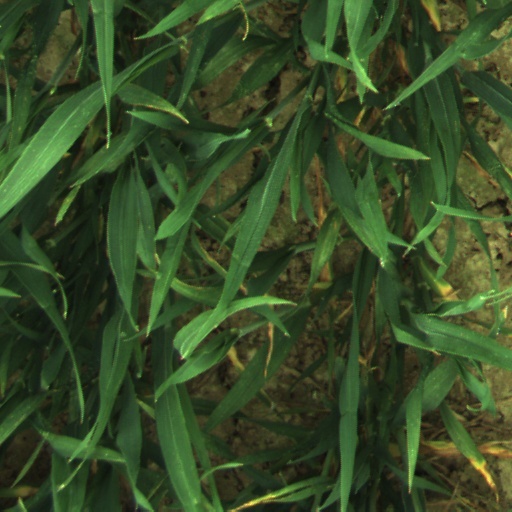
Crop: wheat